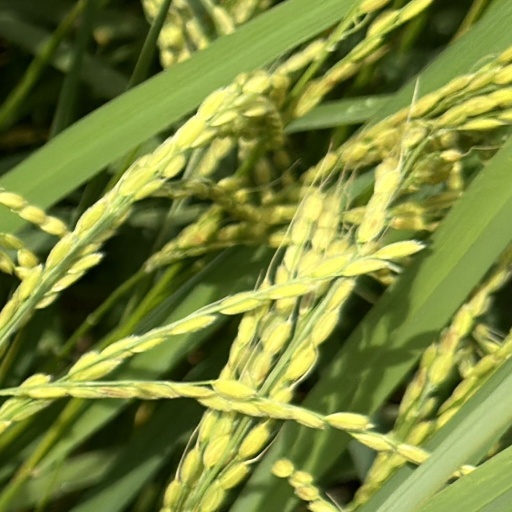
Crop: rice